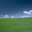
Label: plain